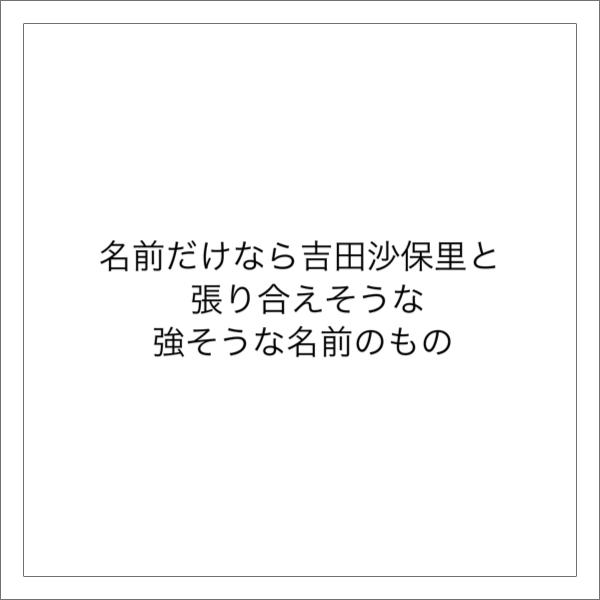
回答: 剛力彩芽